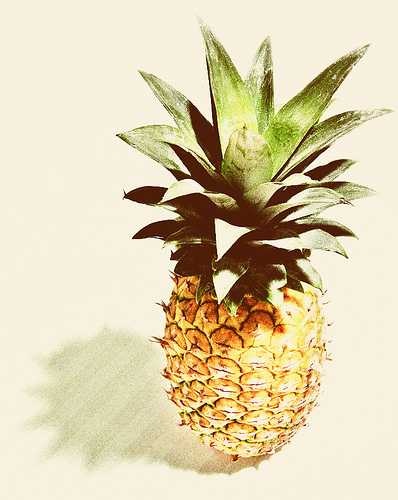
Label: Pineapple